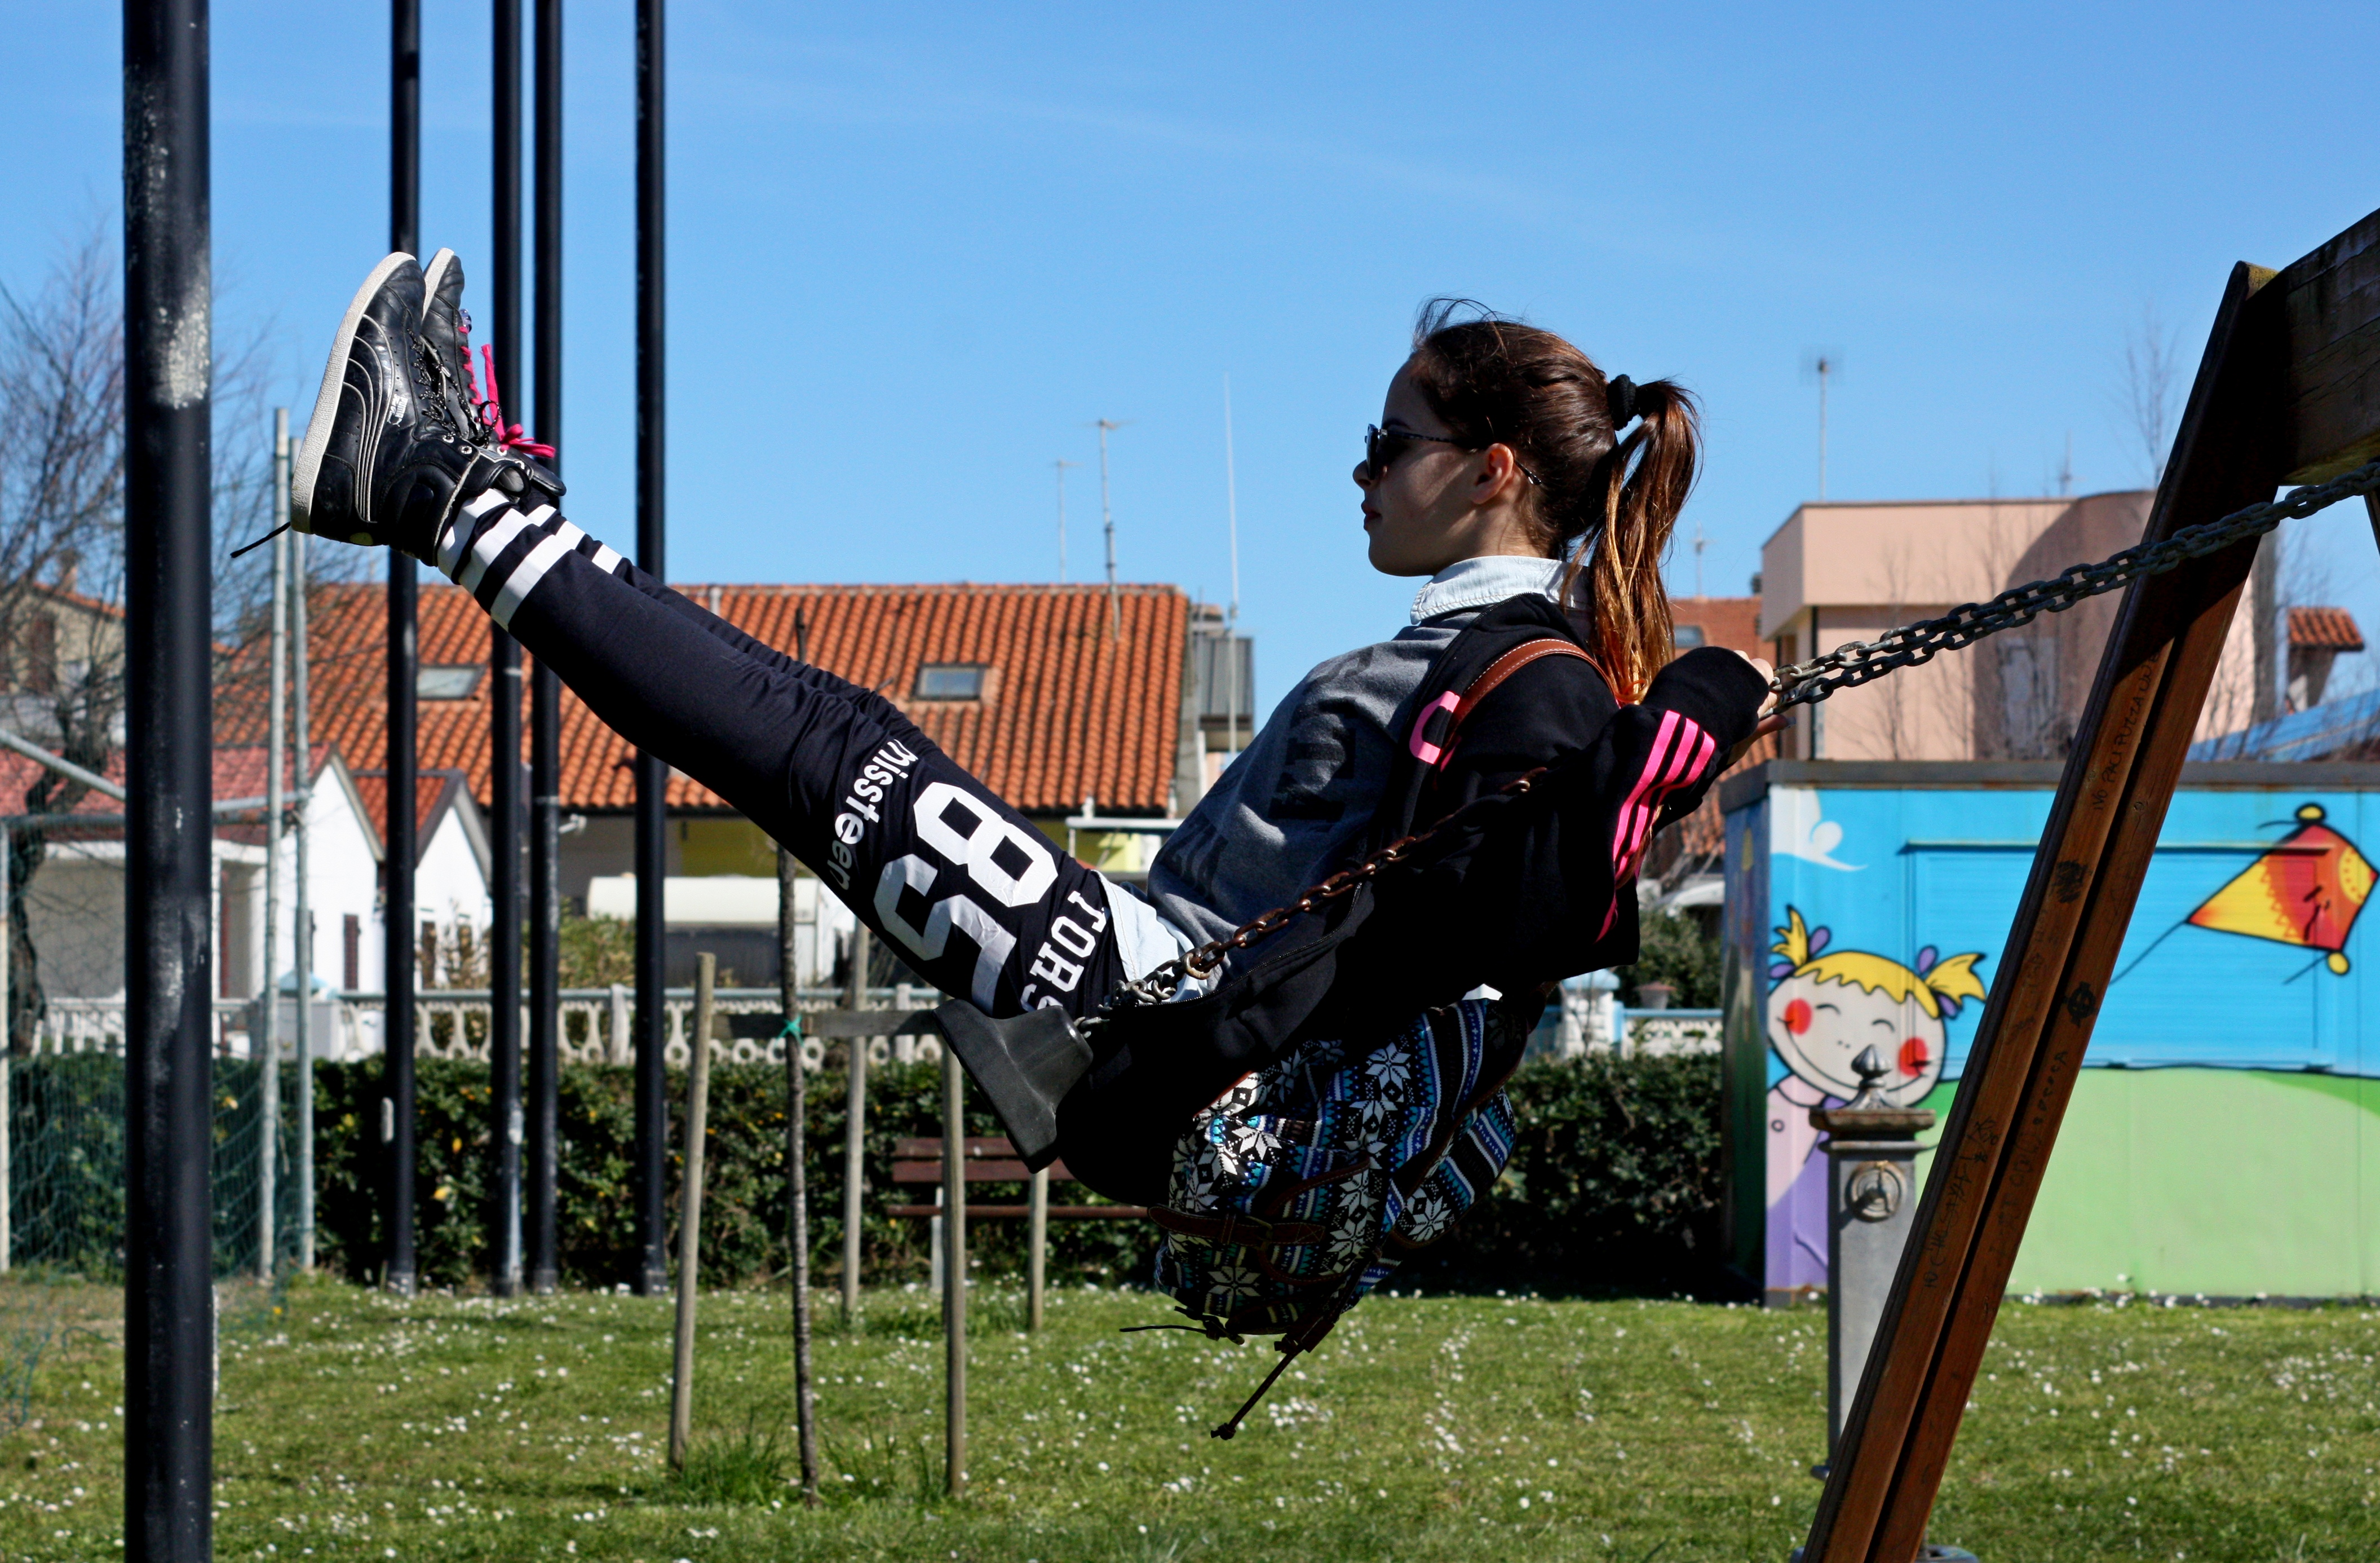
girl, travel, leisure, time, beach, public space, tree, playground, grass, race, player, recreation, sports equipment, sports, competition event, vehicle, outdoor play equipment, plant, team sport, competition, fun, adventure